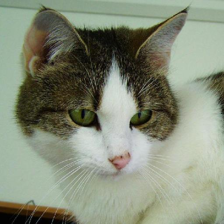
Label: animals